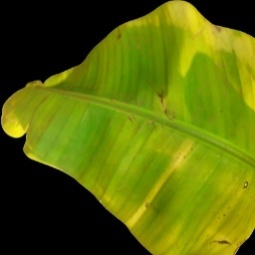
Label: Calcium